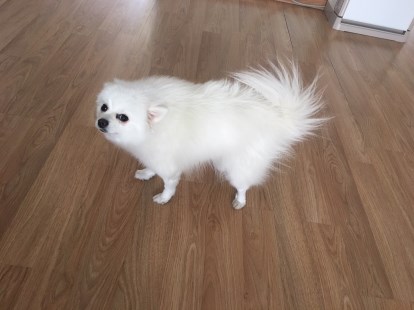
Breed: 1936-n000005-Pomeranian